Joey Walker

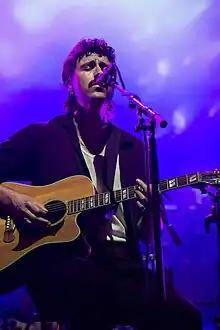
Walker performing in 2023

Joseph William Quinn Walker (born 11 October 1988) is an Australian musician, singer, and producer who is best known as one of the three guitarists for the band King Gizzard & the Lizard Wizard. Walker was previously part of the electronic duo Trumpdisco (now SUB-human) and indie rock band Love Migrate. He also releases solo works under the name Bullant.